Galleass

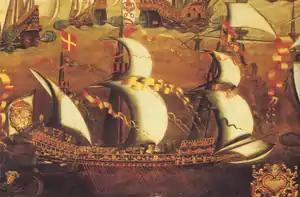
A galleass of the 1588 Spanish Armada

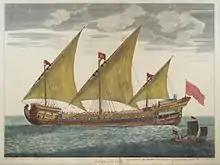
Engraving of a galleass from "Plan de Plusieurs Batiments de Mer avec leurs Proportions" (c. 1690) by Henri Sbonski de Passebon. Engraving by Claude Randon.

A galleass was a warship that combined the sails and armament of a galleon or carrack with the maneuverability of the oared galley. Originally invented by the Republic of Venice for their use in the Mediterranean, they were also extensively used in the Atlantic by Spanish Empire. While never quite matching up to the full expectations for its design, the galleass nevertheless remained in use during the 16th and 17th centuries.